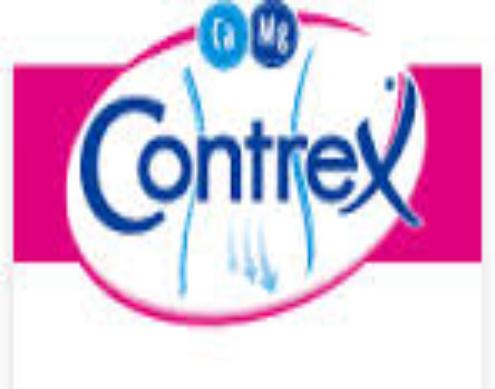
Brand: contrex
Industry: Food